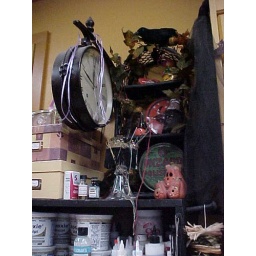
This is the top of grandma's old shelf with a wall clock above and photo boxes filled with paper and ephemera.